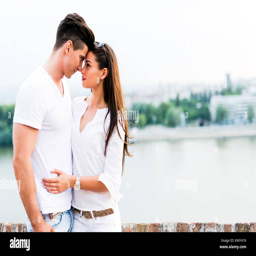
young beautiful couple rubbing noses as a sign of love